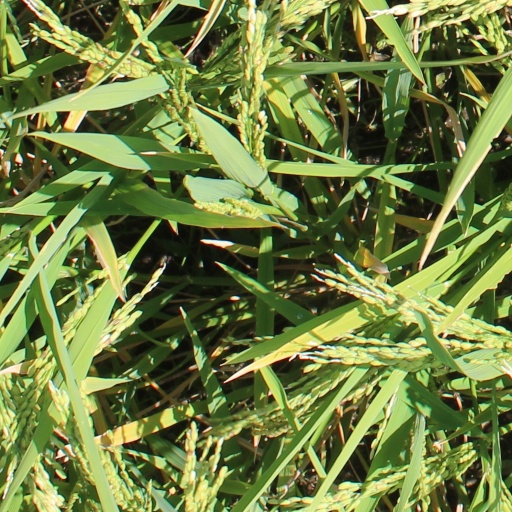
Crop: rice